Full dress uniform

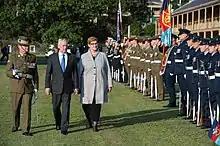
Members of the Australia's Federation Guard in ceremonial dress

The Australian Army has several orders of ceremonial uniforms. The Royal Australian Navy also have a few different ceremonial dress uniforms for its commissioned officers, senior sailors, and junior sailors. Members of the Australian armed forces wear these uniforms for ceremonial occasions, commemorative events and special occasions.